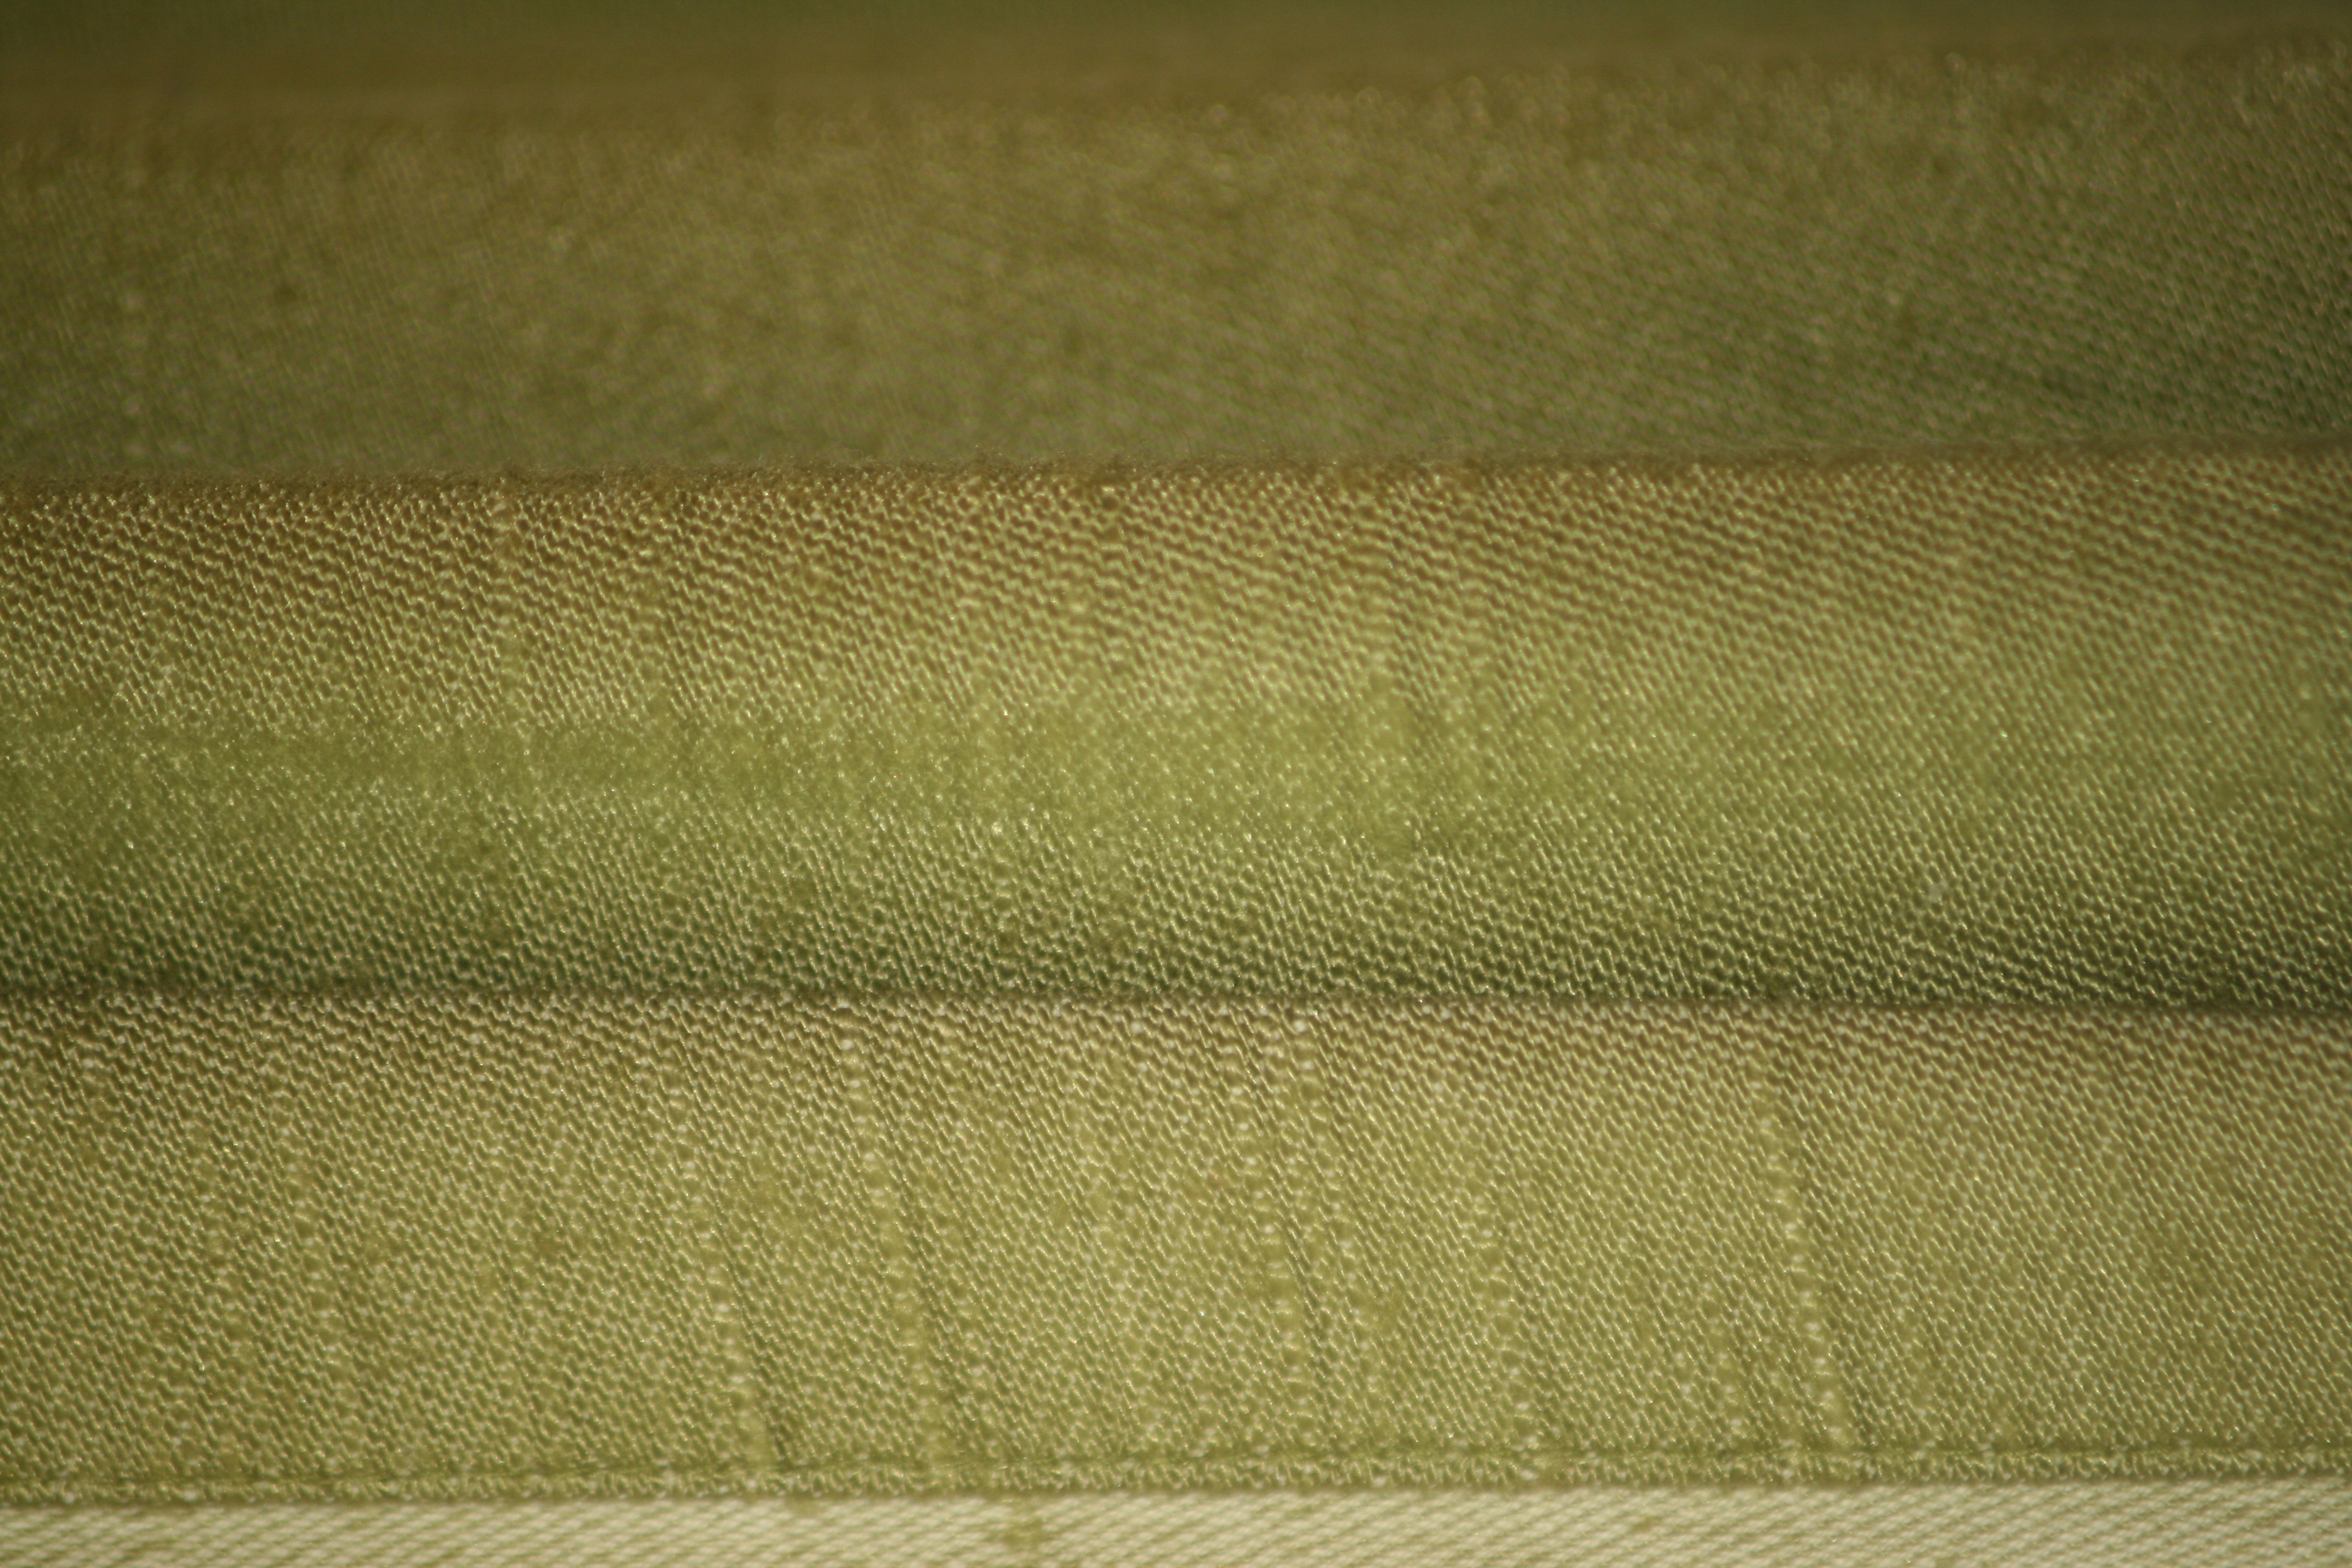
structure, texture, floor, pattern, green, yellow, material, tablecloth, fabric, textile, layer, shape, tissue, canvas, flooring